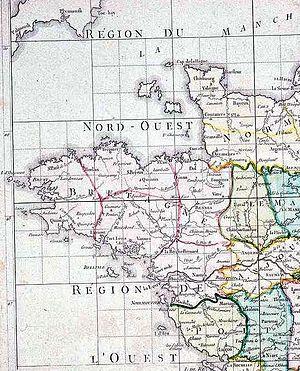
Extrait de la ""Carte de France divisée suivant le plan proposé à l’Assemblée nationale"", premières propositions de découpage préalables à la division de la France en départements. Découpé de File:CarteComiteConstitution1789.jpg"
La question du rattachement de la Loire-Atlantique à la région Bretagne est un débat qui fait suite au rattachement de ce département à la région des Pays de la Loire lors de la création des régions administratives françaises en 1956, alors que le territoire de la Loire-Atlantique faisait partie avec les quatre départements de la région Bretagne depuis l'an 850 du royaume puis du duché de Bretagne, devenu province de Bretagne jusqu'en 1790.